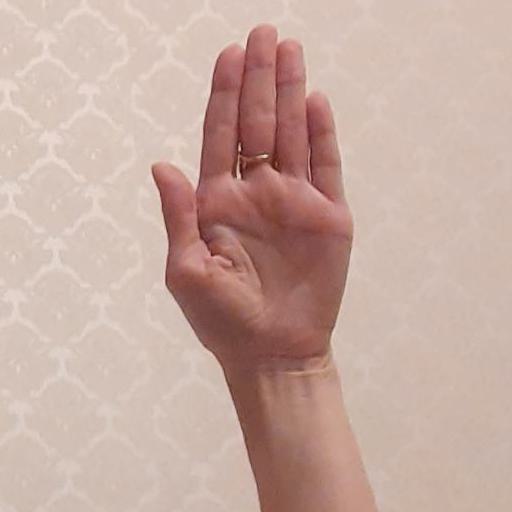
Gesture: stop